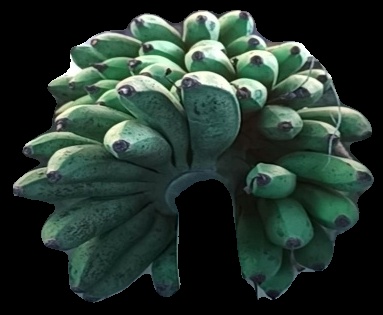
Variety: rasbale
Grade: grade2